Graphics processing unit

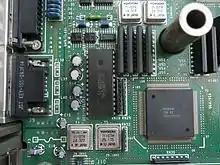
VGA section on the motherboard in IBM PS/55

IBM introduced its proprietary Video Graphics Array (VGA) display standard in 1987, with a maximum resolution of 640×480 pixels. In November 1988, NEC Home Electronics announced its creation of the Video Electronics Standards Association (VESA) to develop and promote a Super VGA (SVGA) computer display standard as a successor to VGA. Super VGA enabled graphics display resolutions up to 800×600 pixels, a 56% increase.